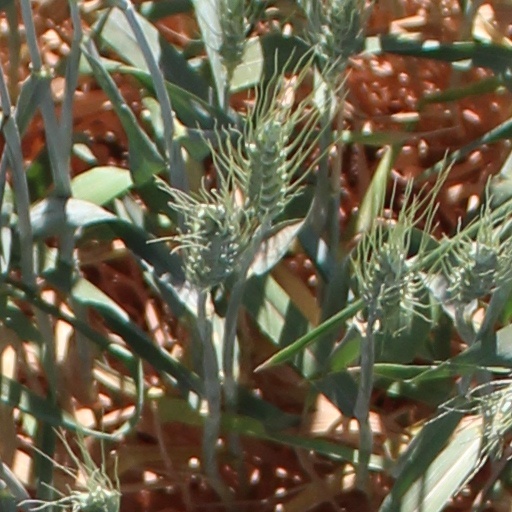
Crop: wheat